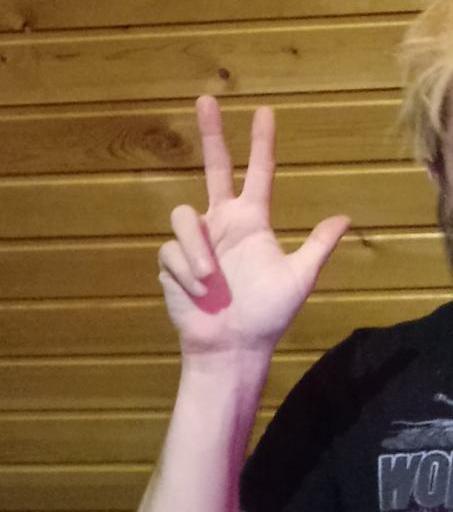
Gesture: three2